Spectrum (physical sciences)

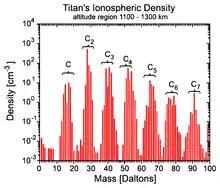
Mass spectrum of Titan's ionosphere

A plot of ion abundance as a function of mass-to-charge ratio is called a mass spectrum. It can be produced by a mass spectrometer instrument. The mass spectrum can be used to determine the quantity and mass of atoms and molecules. Tandem mass spectrometry is used to determine molecular structure.